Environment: real
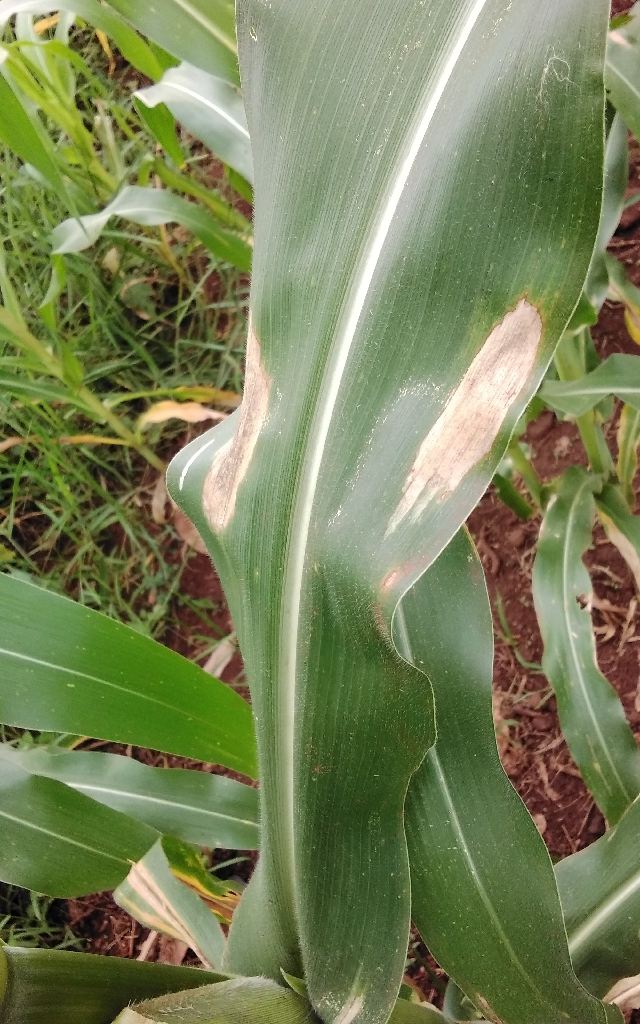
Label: northern_corn_leaf_blight